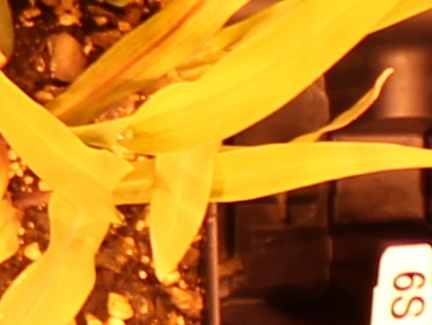
Label: Corn